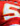
Number: 5